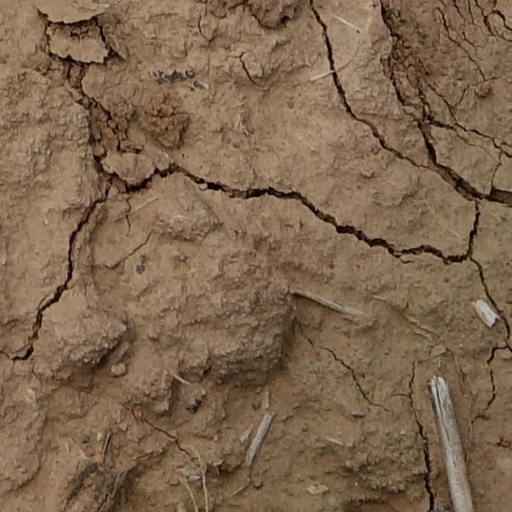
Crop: wheat